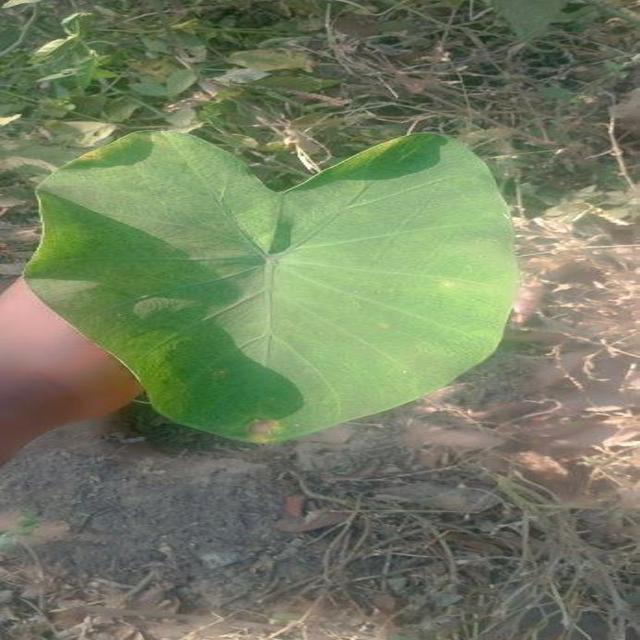
Label: Early_Blight